Luis Pereyra

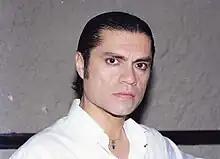
Luis Pereyra

Luis Pereyra (born 9 July 1965) is a dancer and choreographer of Tango Argentino and Argentine folk dances.